Huon Peninsula

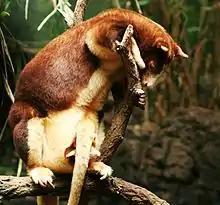
Matschie's tree-kangaroo with baby

The rainforests that cover these remote mountains provide habitats for many birds and animals and have been designated the Huon Peninsula montane rain forests ecoregion. The rainforest of the hillsides consists of shorter trees and more herbs than you would find in lowland rainforests around the world, with predominant species of tree including "Pometia", "Canarium", "Anisoptera", "Cryptocarya" laurels, and "Terminalia", while the higher slopes have thicker forests of yet smaller trees and the higher slopes of the Cromwell Range in particular hold the best-preserved large forest of "Dacrydium" conifers in the southern hemisphere.